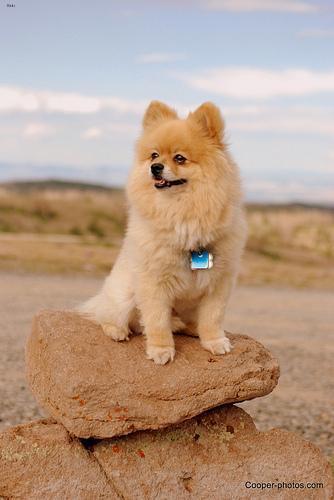
pomeranian